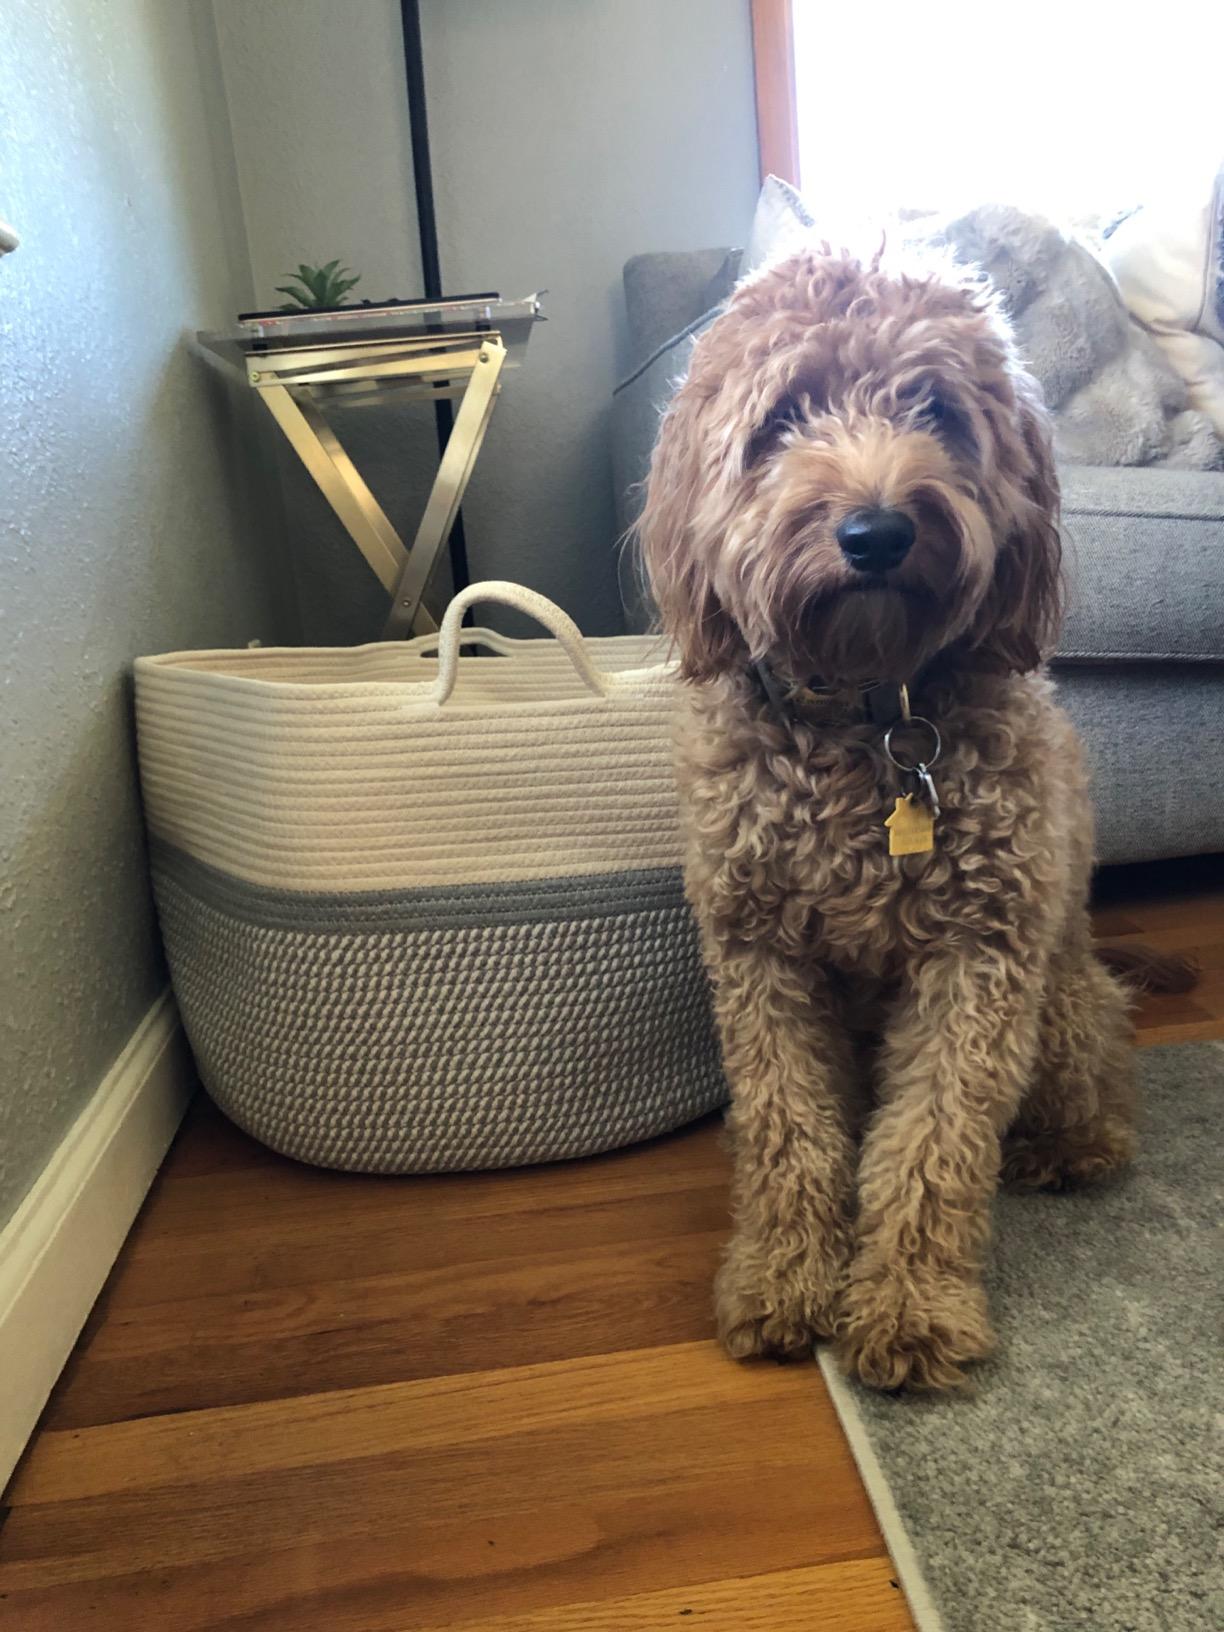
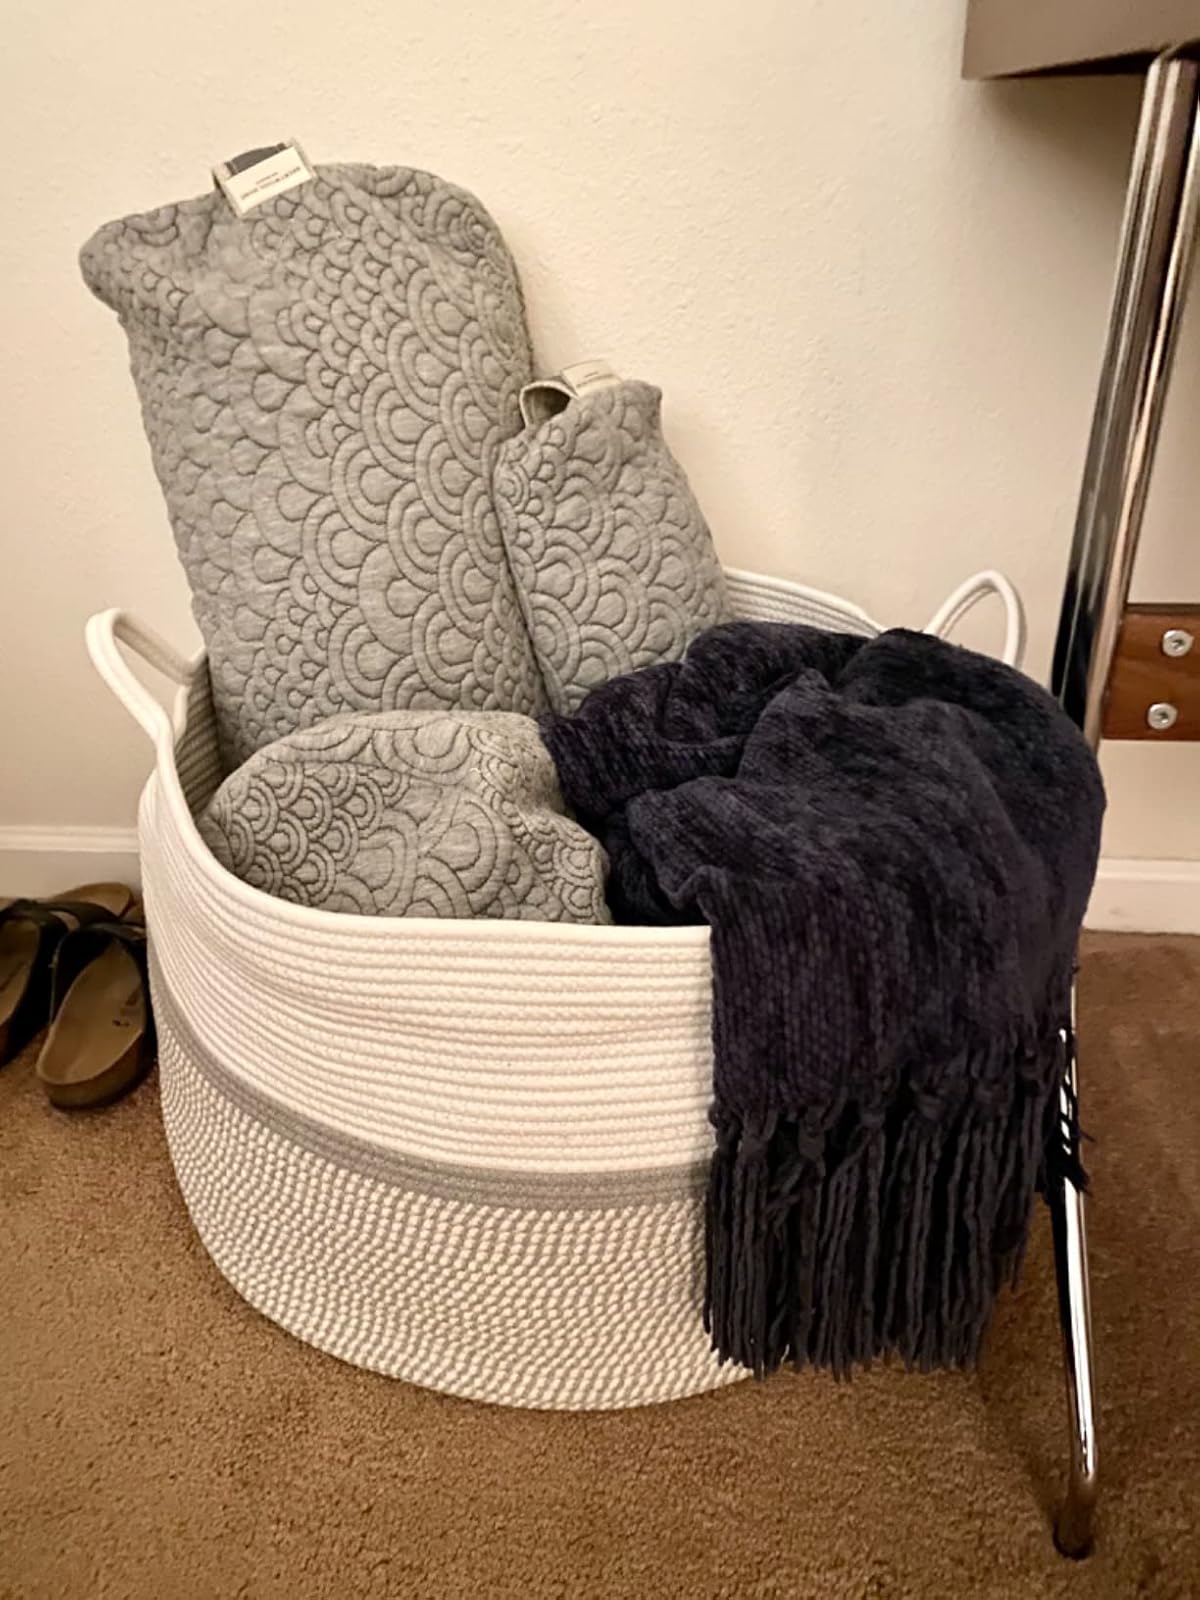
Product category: items_hamper
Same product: yes